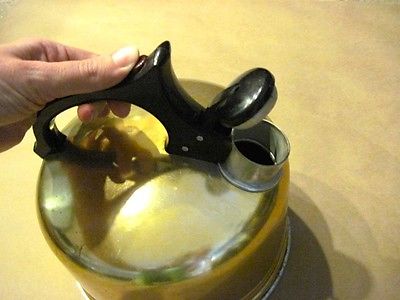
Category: kettle